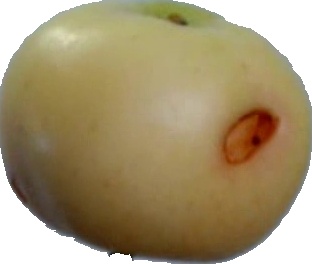
Label: apple_6